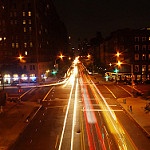
Label: street